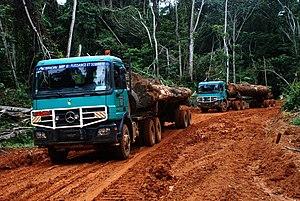
Grumiers sur un route boueuse dans la forêt d'Eséka dans la region du Littoral (Cameroun) pendant la saison des pluies This is an image with the theme ""Africa on the Move or Transport"" from: Cameroon"
Éséka est une commune du Cameroun située dans la région du Centre et chef-lieu du département du Nyong-et-Kellé.